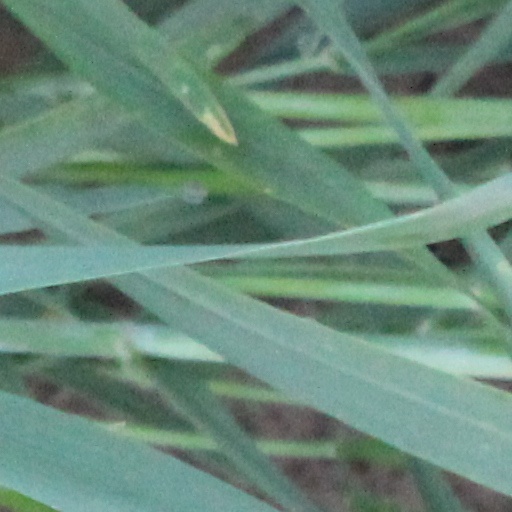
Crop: wheat